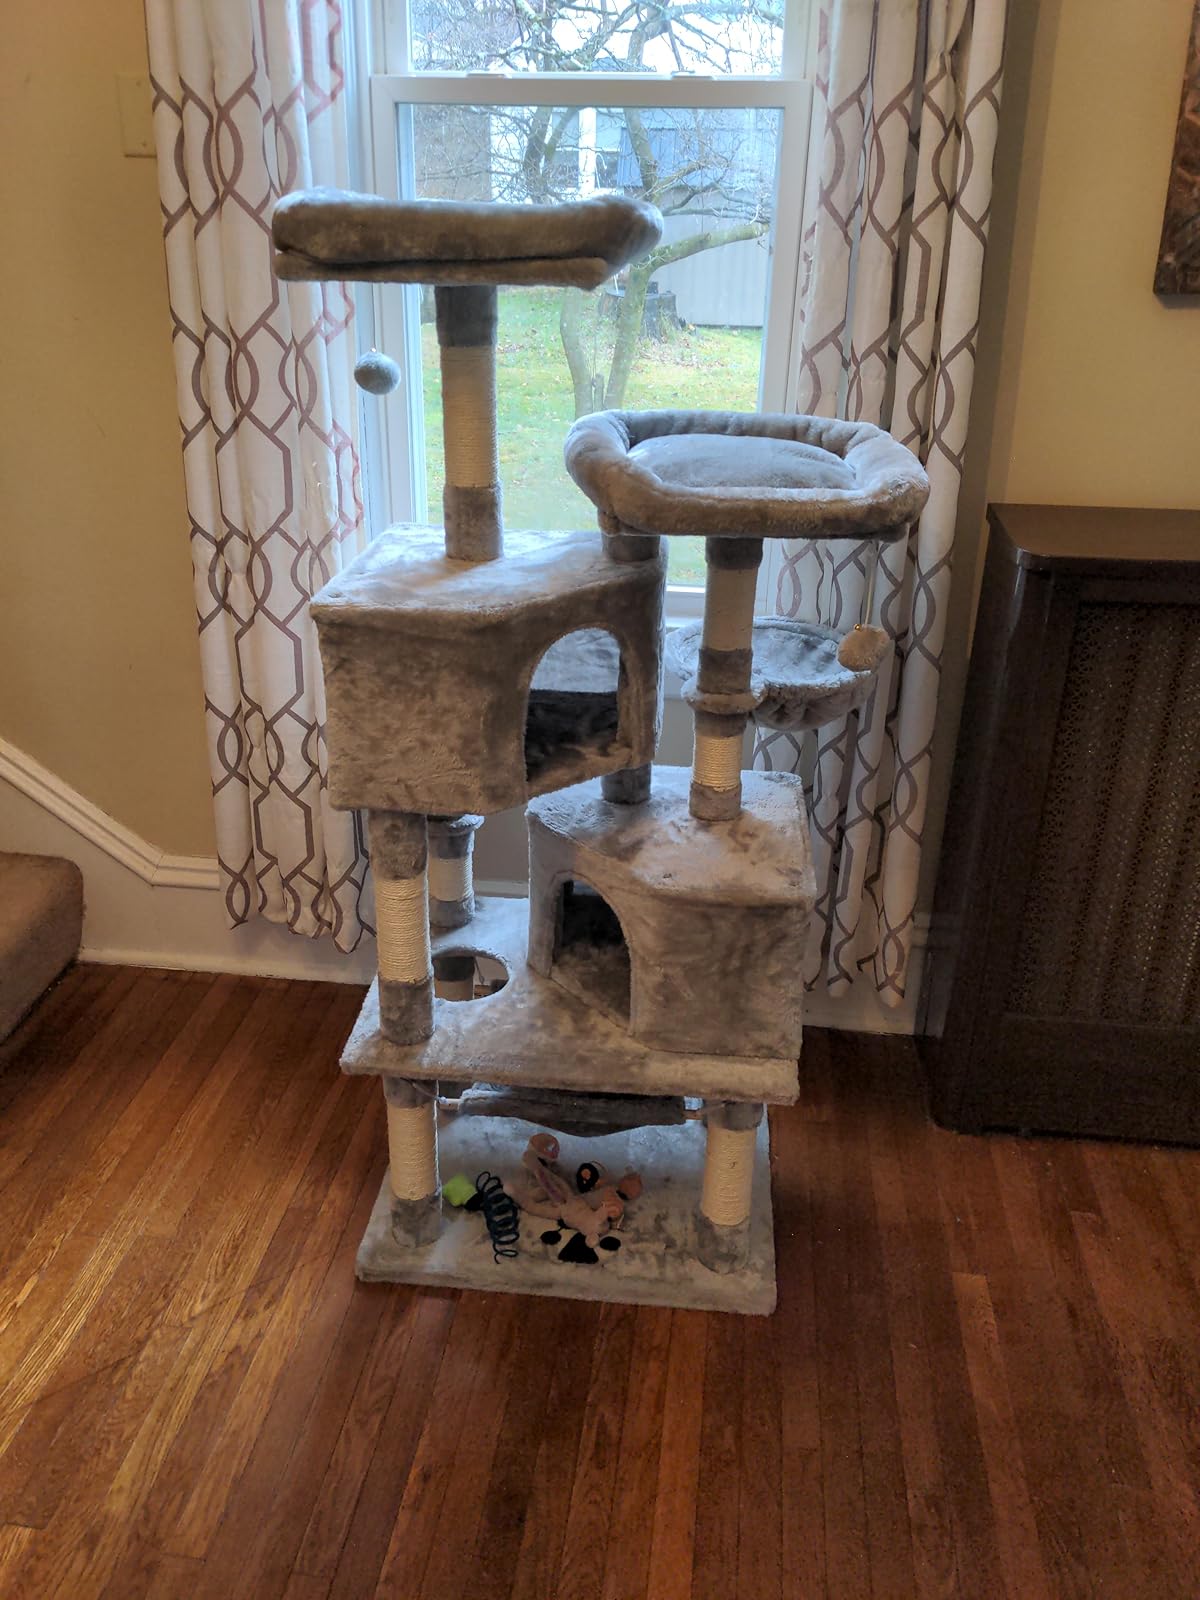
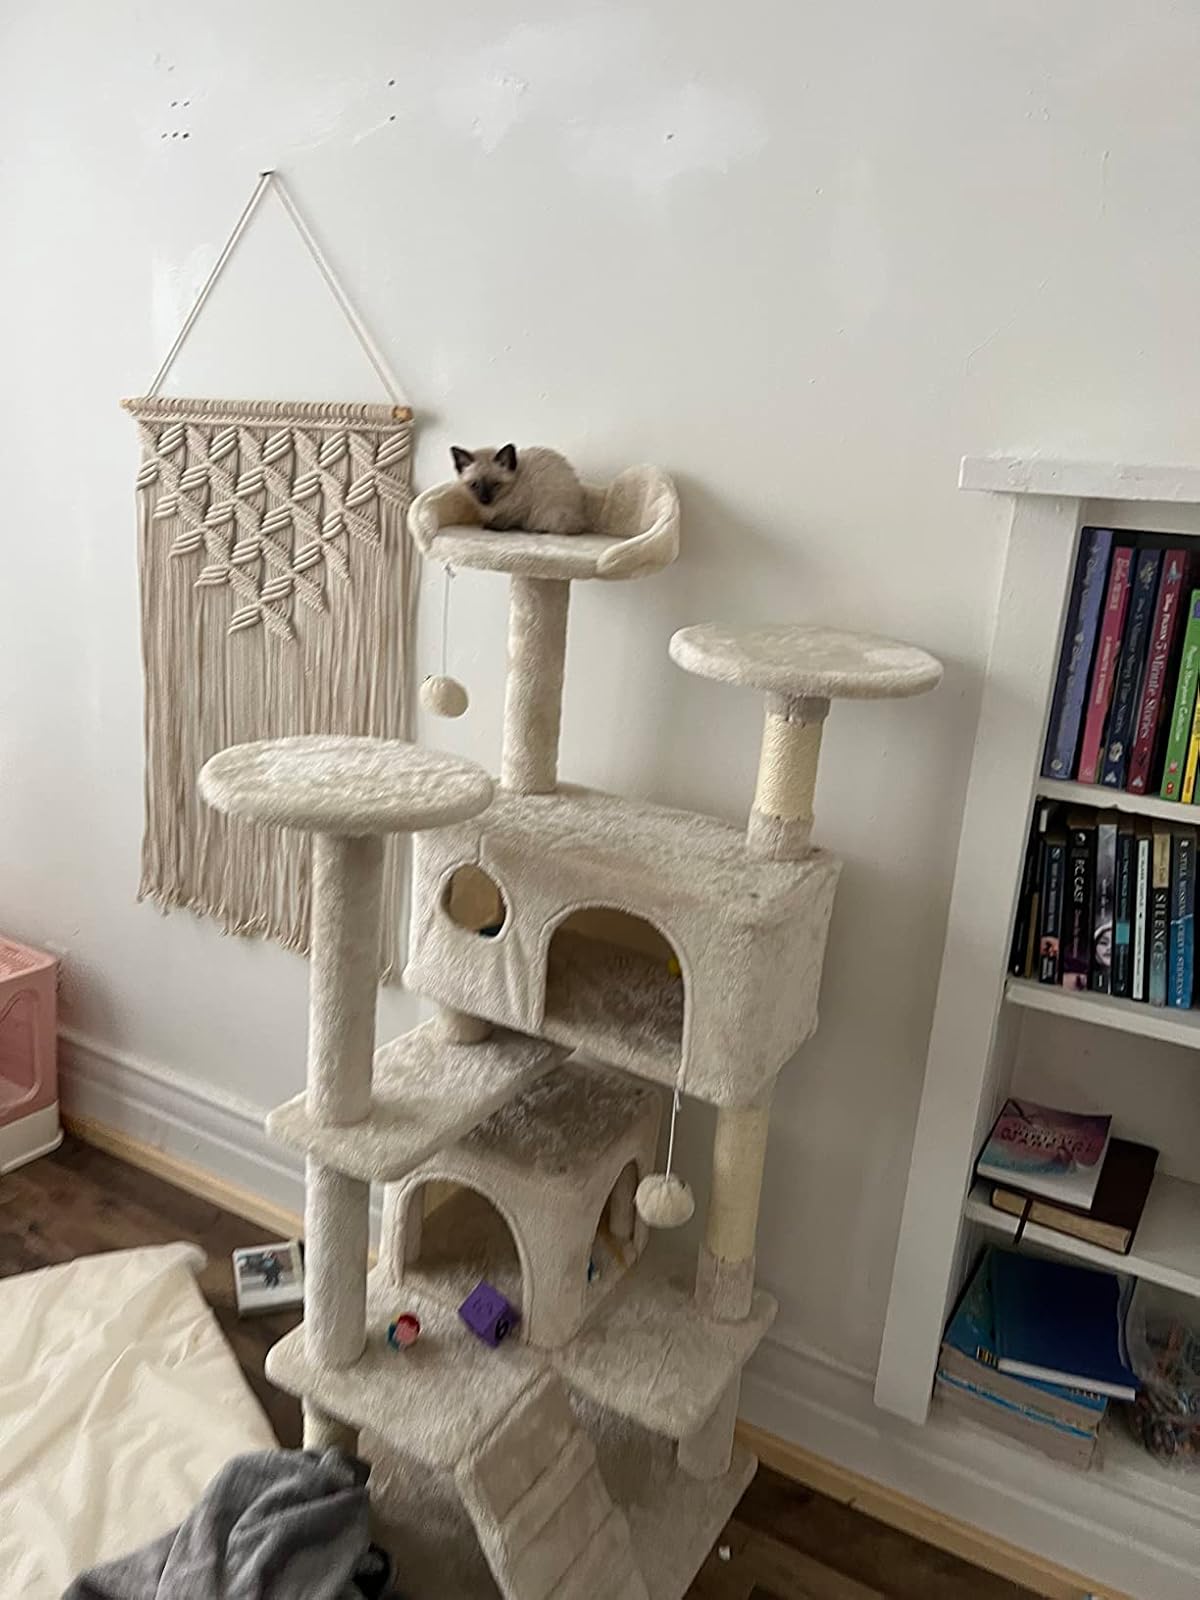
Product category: items_cat tree
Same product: no